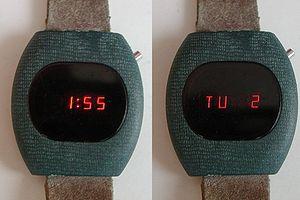
Une montre numérique ou montre à affichage numérique est une montre dépourvue d'aiguilles. Souvent appelée aussi par abus de langage montre digitale, elle affiche l'heure sous forme de chiffres, par différents moyens :